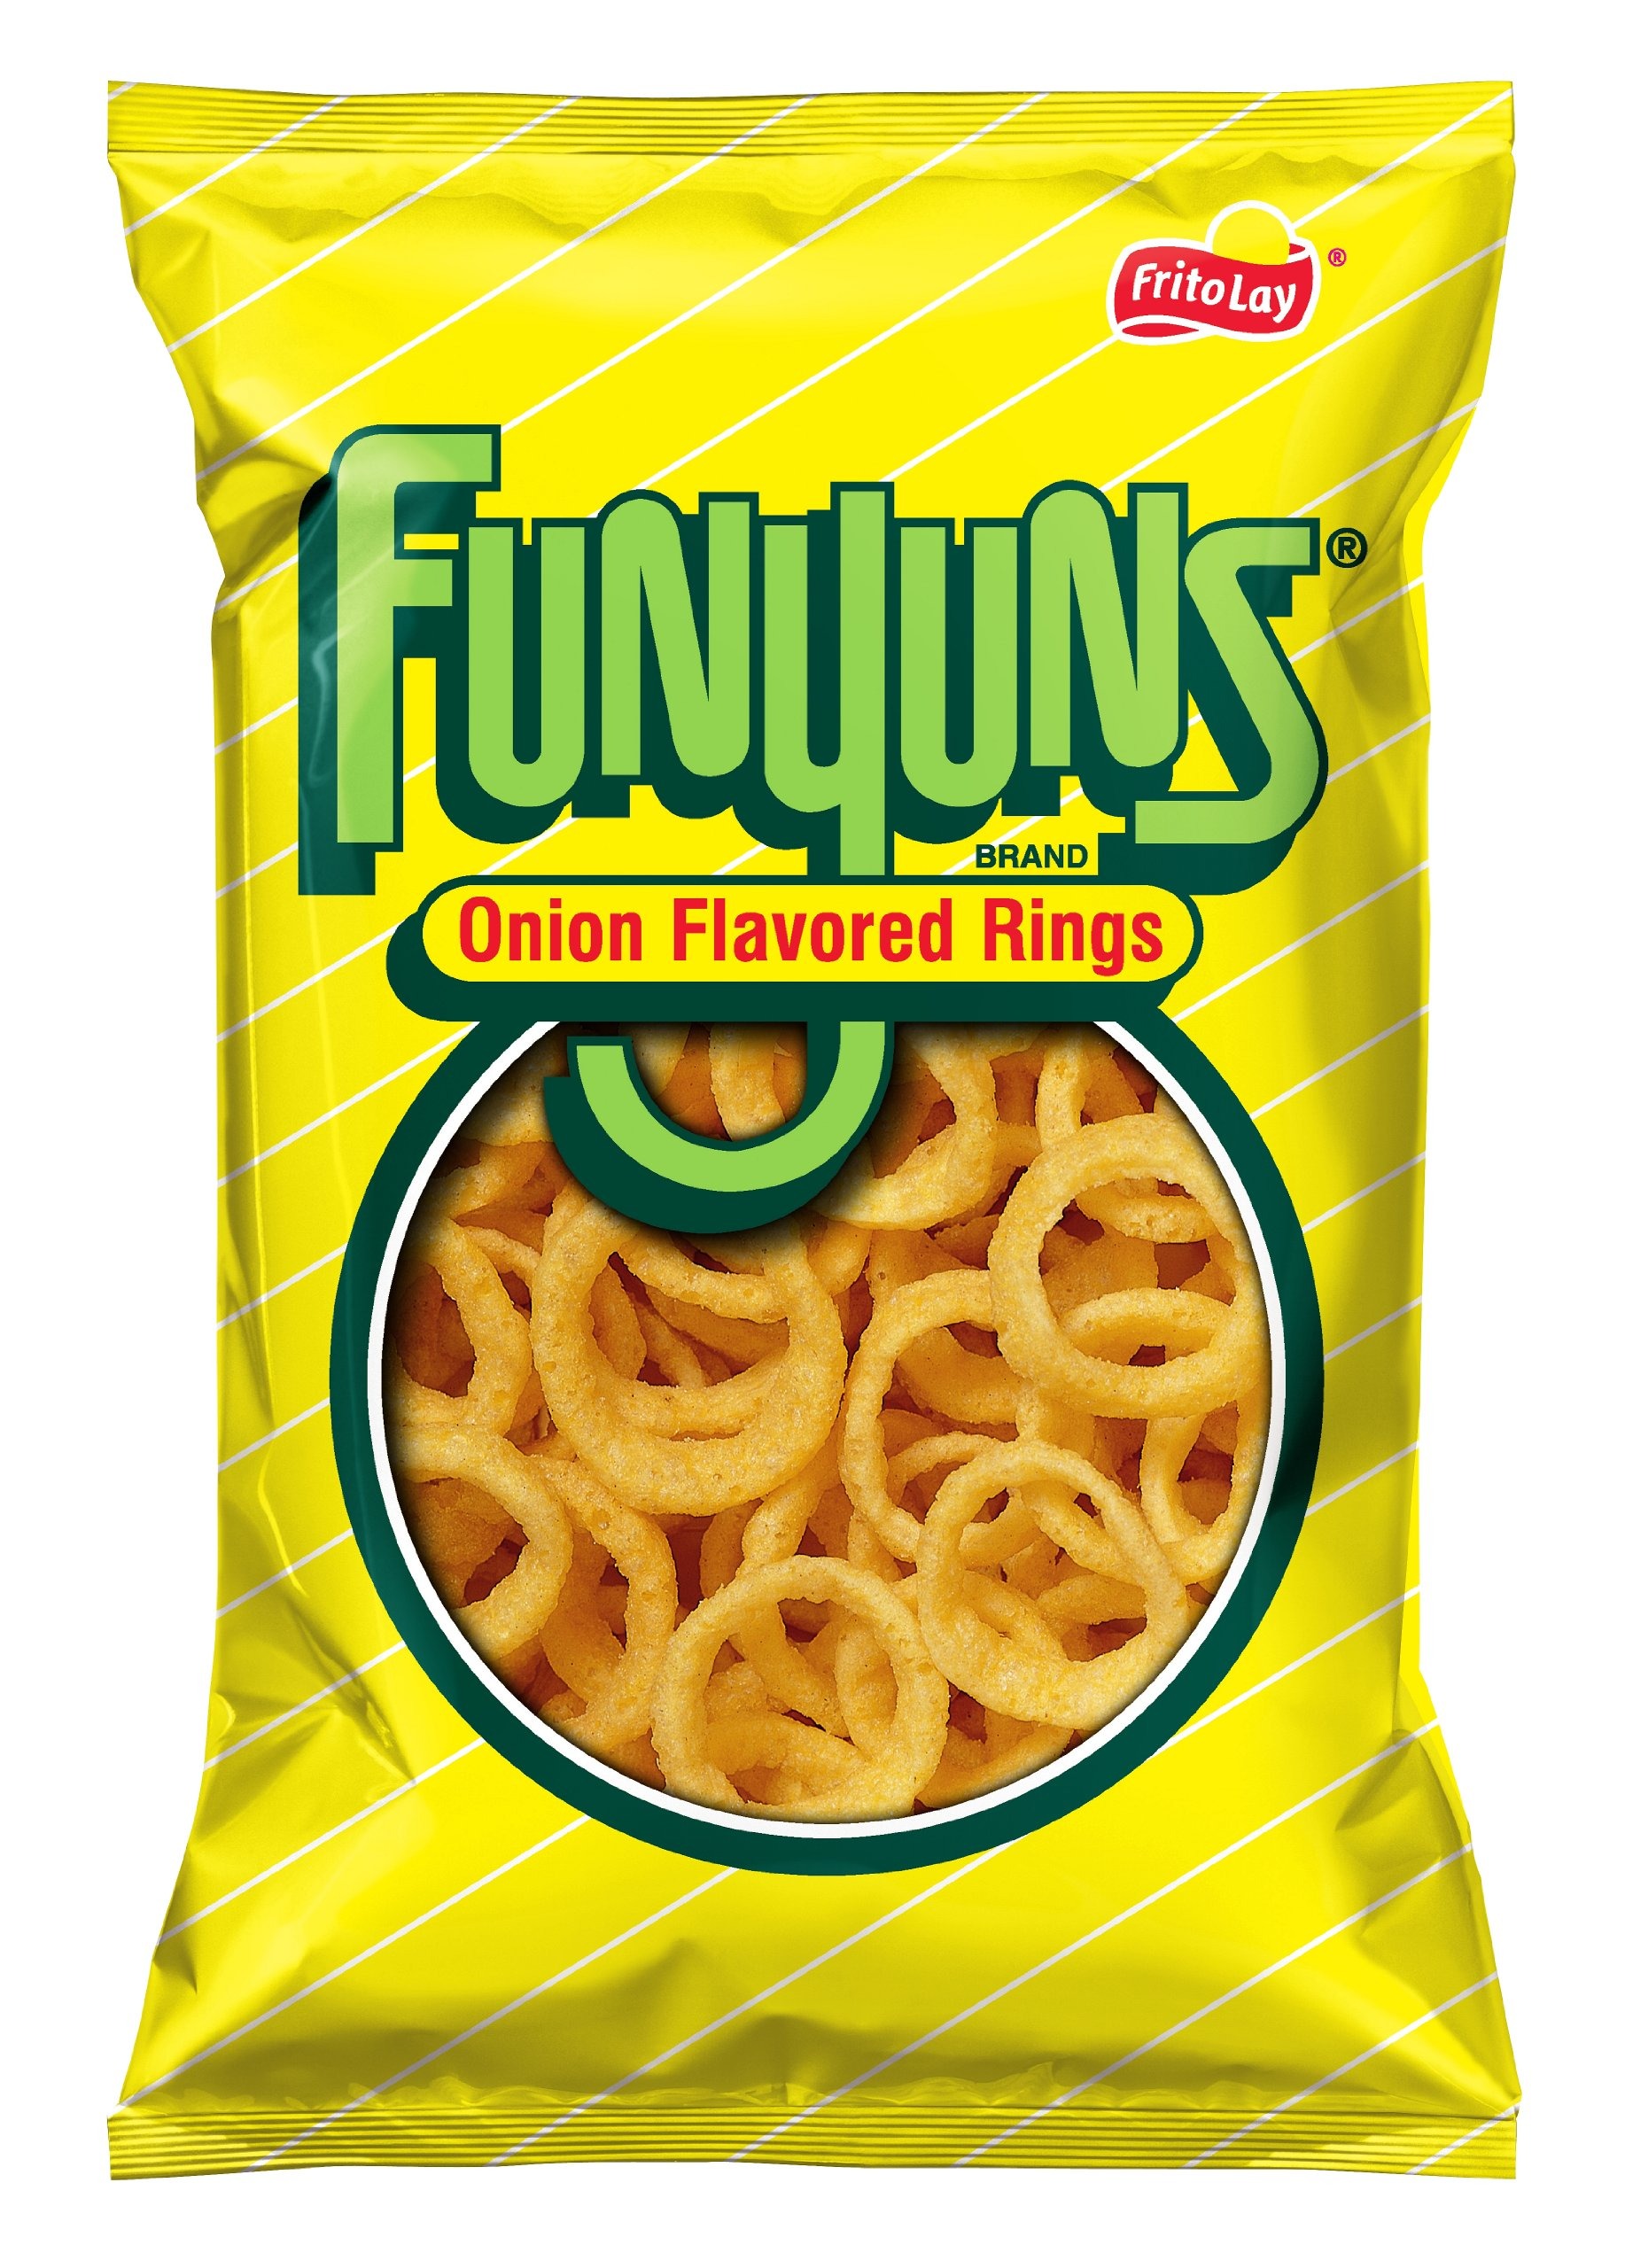
Item Name: Funyuns Flavored Rings, Onion, 6.5 Ounce (Pack of 4)
Bullet Point 1: Pack of four, 6.5 ounce (Total of 26 ounce)
Bullet Point 2: Crispy snacks full of onion flavor, in a convenient take-home package
Bullet Point 3: Onion flavored ring-shaped snacks
Bullet Point 4: No gluten ingredients**
Value: 26.0
Unit: Ounce

Price: 5.19